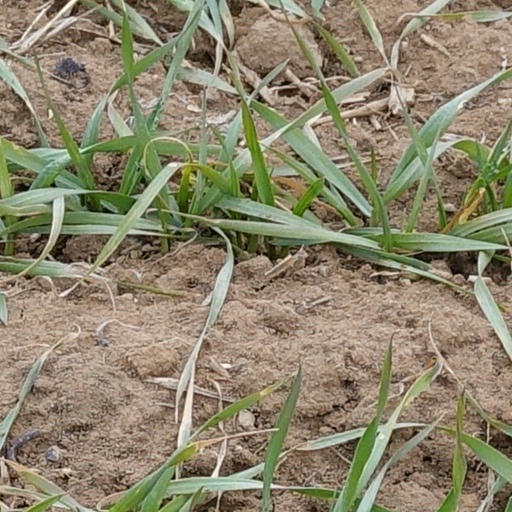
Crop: wheat